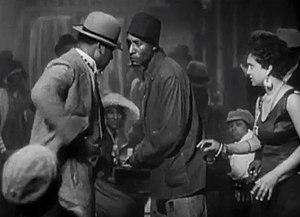
Gordon Avil, né le 3 mars 1899 à Philadelphie et mort le 25 avril 1970 à la Barbade, est un directeur de la photographie américain.